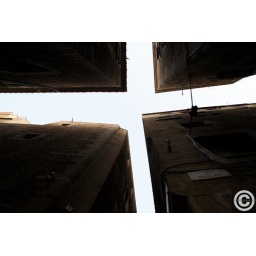
Nearby building in the Barri Gotic creates a cross in Barcelona, Spain